Lörrach

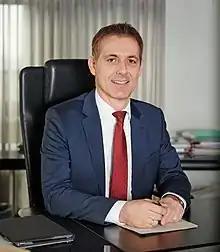
Jörg Lutz is mayor of Lörrach since 2014

The municipal council of Lörrach consists of 32 volunteer aldermen and alderwomen, whose chairman is the Oberbürgermeisterin (mayor). The municipal council is elected for a period of five years by the citizenry.